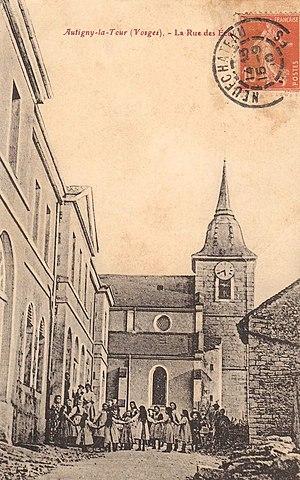
carte postale de l'église (oblitération de 1910)
Autigny-la-Tour est une commune française située dans le département des Vosges, en région Grand Est.